Dubai Towers Istanbul

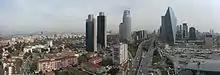
Panorama of Levent 4, Istanbul

The project was proposed by developers Sama Dubai (formerly Dubai International Properties) who saw Istanbul as potential for foreign investment. The project will cost US$500,000,000 and is part of a US$5billion investment into the city.